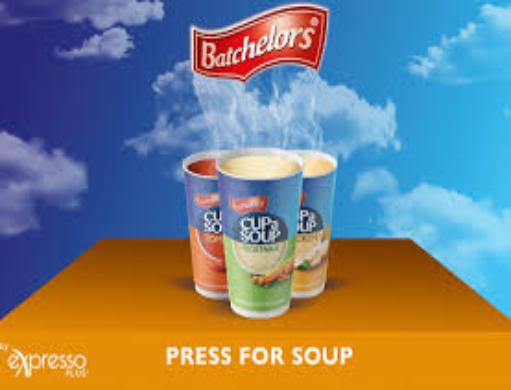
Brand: Batchelors
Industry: Food